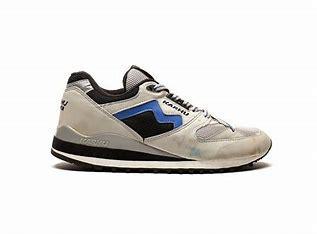
Brand: Karhu
Model: 100